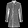
Label: Coat